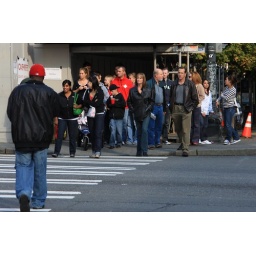
People about to cross the street on Pine Street in downtown Seattle, WA, USA.